Bhaktapur

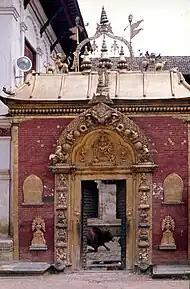

In the 1950s, when the tyrannical Rana dynasty ended and Nepal was open up to the outside world, Kathmandu and the other cities around it like Patan saw a considerable rise in urbanization and population. However, Bhaktapur was farther away from the capital and was left out from the development that occurred in the other cities of the Kathmandu Valley. Bhaktapur was also greatly isolated and ignored by the central powers. When a new highway was built, it completely bypassed the city and instead ran through the outskirts. Consequently, Bhaktapur was the poorest city of Nepal in the 20th century. The Rajkulo canals that provided fresh water was never repaired and sanitation level was very low. Due to extremely high population density and low sanitation, the city became extremely unhygienic as feces and litter filled the roads. Diseases and pandemics were rampant and greatly affected the farmers composing the majority population of Bhaktapur, who couldn't afford necessary modern medicine. Just like its inhabitants, the heritages of Bhaktapur also suffered greatly during this period as many arts and artifacts were stolen.